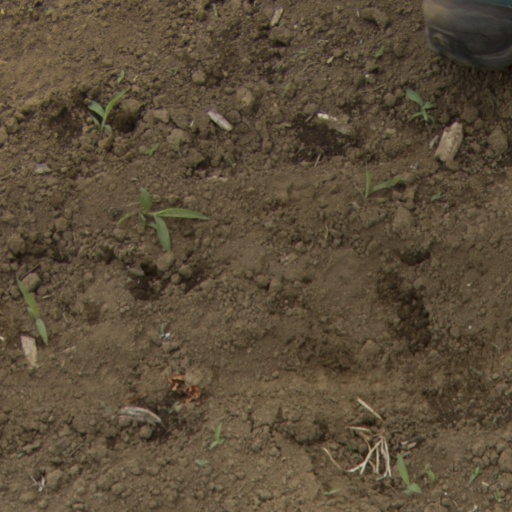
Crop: Jerusalem artichoke